Evolutionary game theory

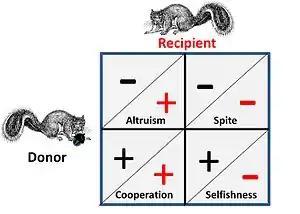
Alternatives for game theoretic social interaction

Games like hawk dove and war of attrition represent pure competition between individuals and have no attendant social elements. Where social influences apply, competitors have four possible alternatives for strategic interaction. This is shown on the adjacent figure, where a plus sign represents a benefit and a minus sign represents a cost.